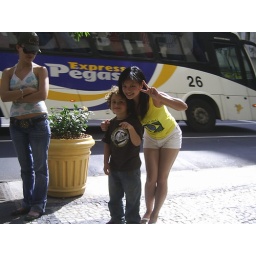
in rio with cute mexican boy